Supreme Court of New South Wales

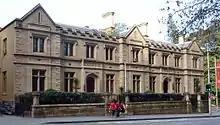
The Old Registry building, the second structure to house the Court, completed in 1862, looking east across Elizabeth Street.

The inaugural Supreme Court building that is located on the corner of King Street and Elizabeth Street in the Sydney central business district, adjacent to what is now known as Queen's Square, was built between 1820 and 1828. The two-storey rectangular Georgian building, with an additional loggia and cornice added in 1868, was designed by Francis Greenway in 1819 under the direction of Governor Macquarie. This building is now called the Greenway Wing. Greenway was dismissed before the building was completed and its design was so modified by his successor, Standish Lawrence Harris, that the building barely resembles his original design. The building was occupied by the Supreme Court from 1827. In the 1860s James Barnet designed additions for the building including an arcaded loggia along the King Street façade and the new classical cornice and parapet for the roof, giving the structure a Victorian Italianate appearance. The building was added to the New South Wales State Heritage Register on 2 April 1999.